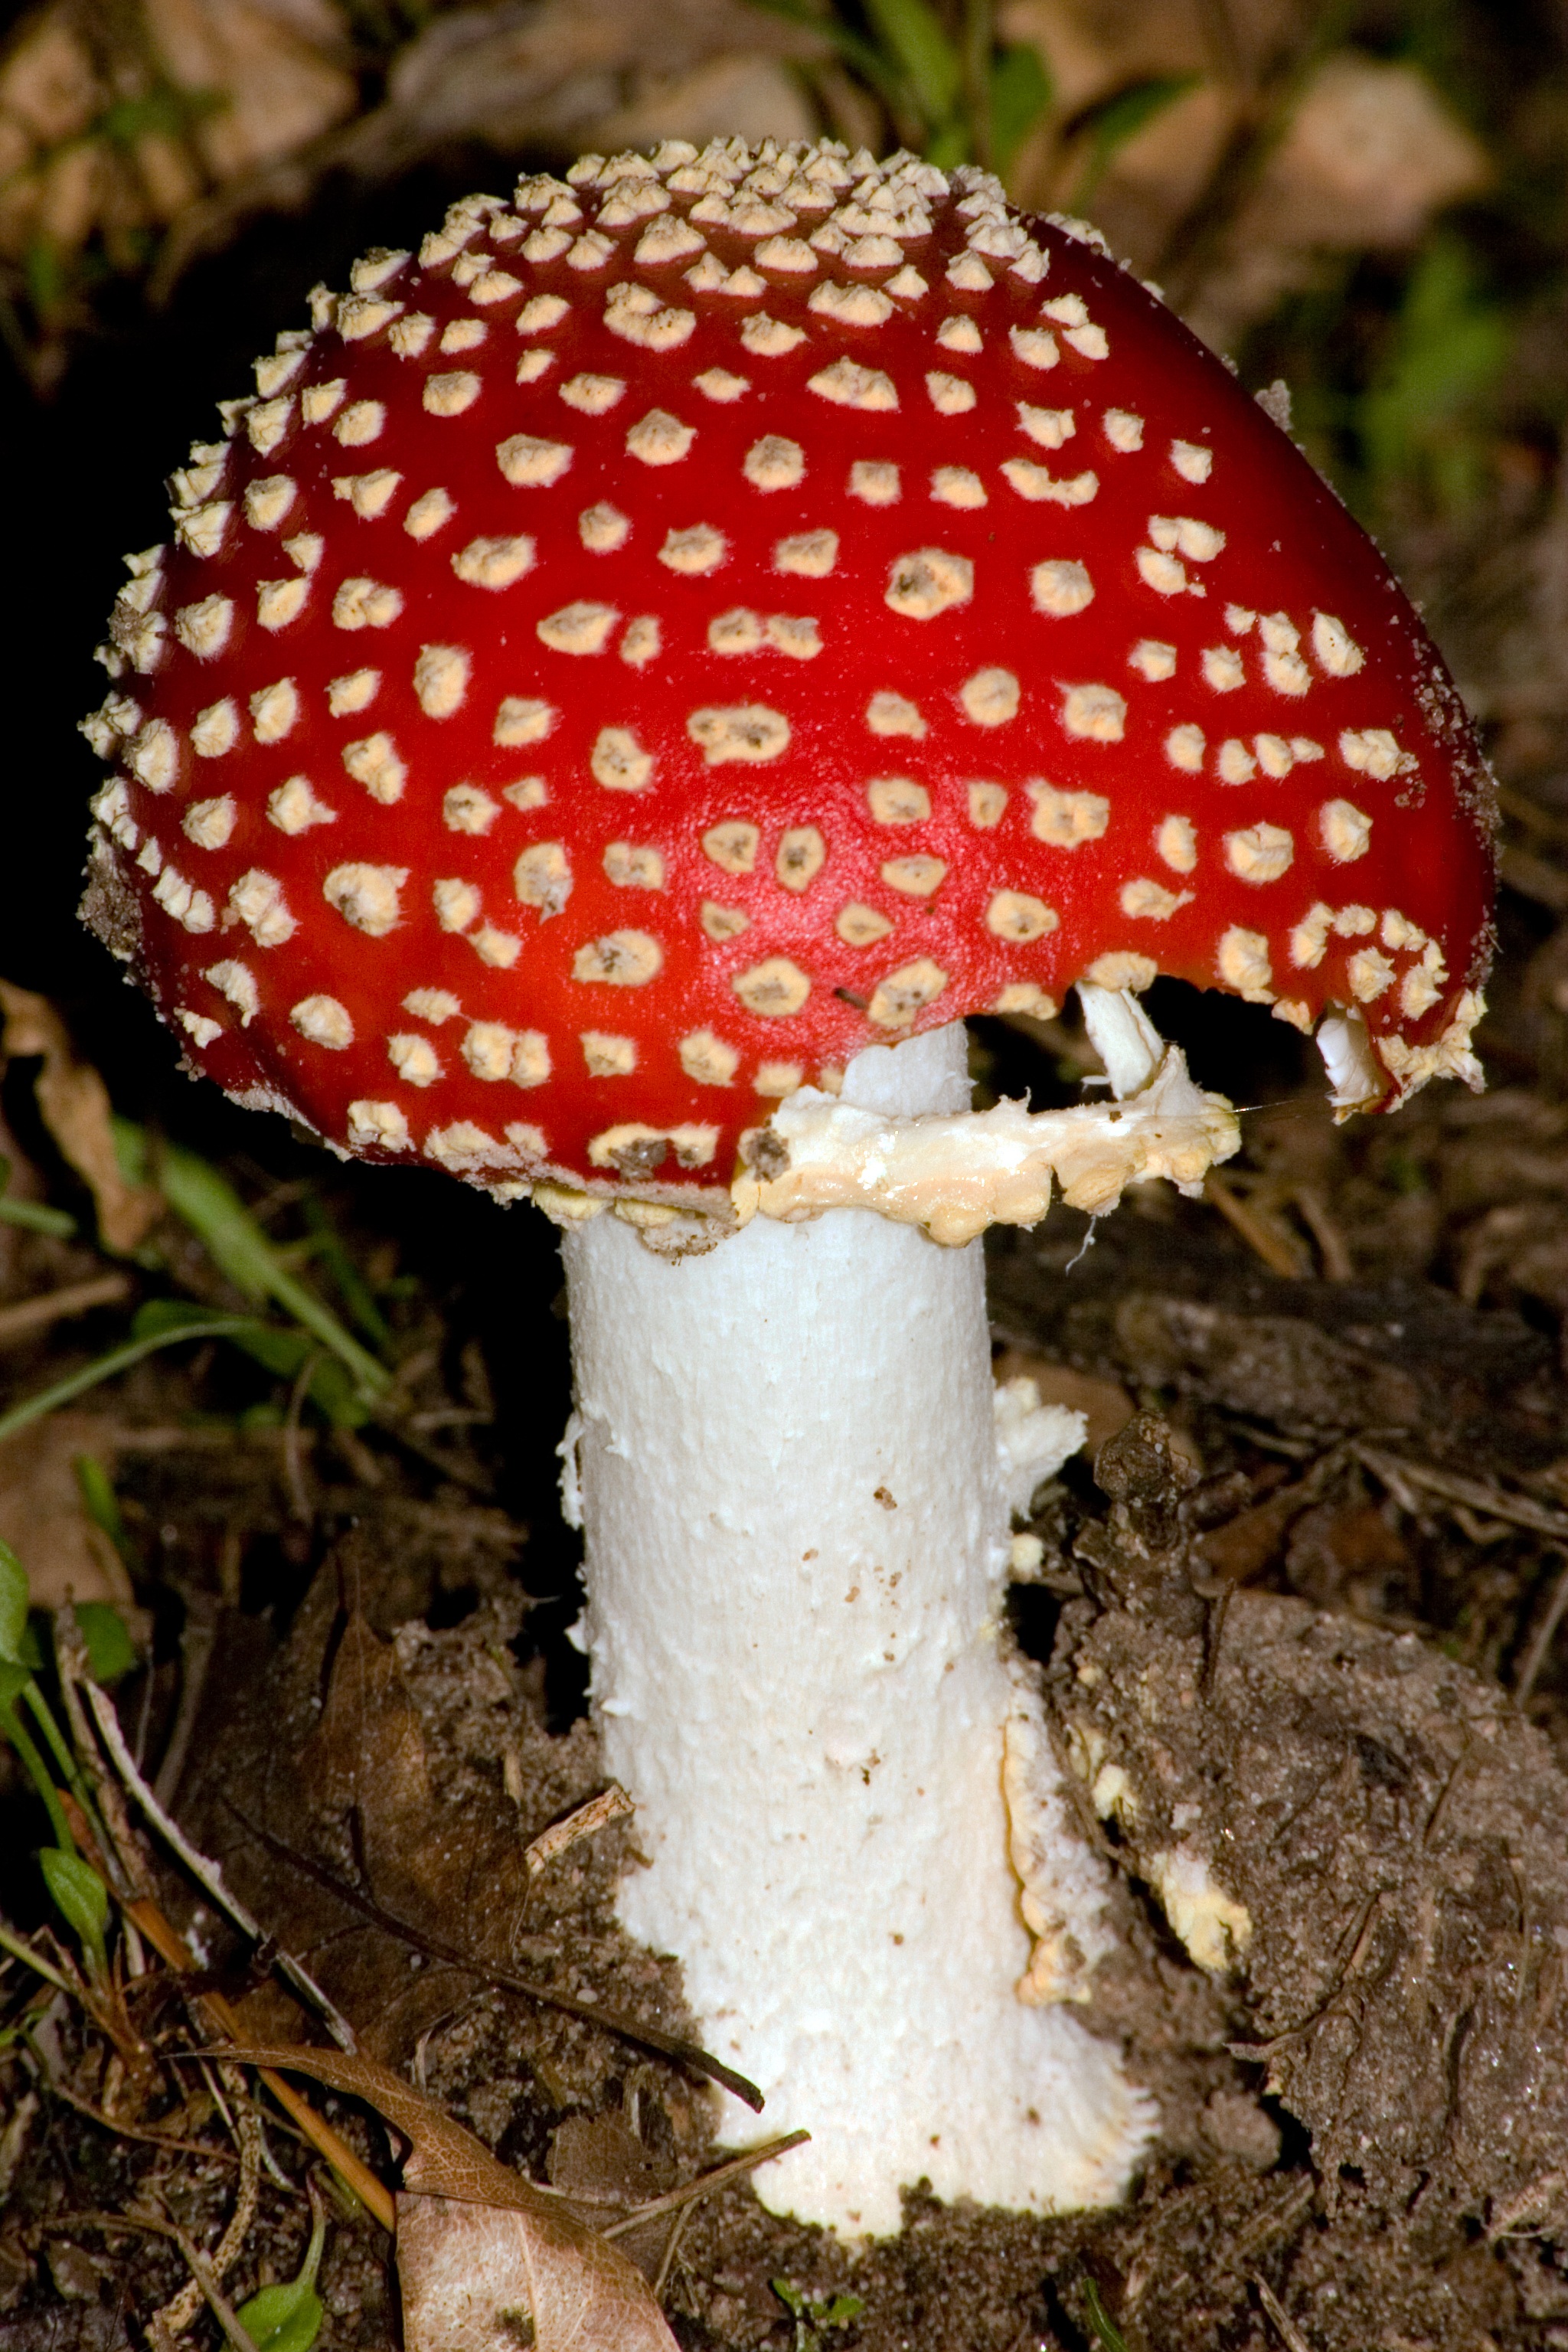
soil, mushroom, fungus, agaric, bolete, agaricus, red fly agaric mushroom, macro photography, matsutake, matryoshka, edible mushroom, medicinal mushroom, agaricomycetes, agaricaceae, champignon mushroom, penny bun